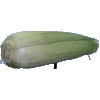
Label: Corn Husk 1